Hejran Dust

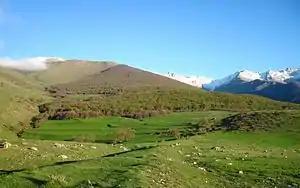
Scenic landscape as seen from the village of Hejran Dust in 2013

Hejran Dust is a village in Misheh Pareh Rural District of the Central District in Kaleybar County, East Azerbaijan province, Iran.